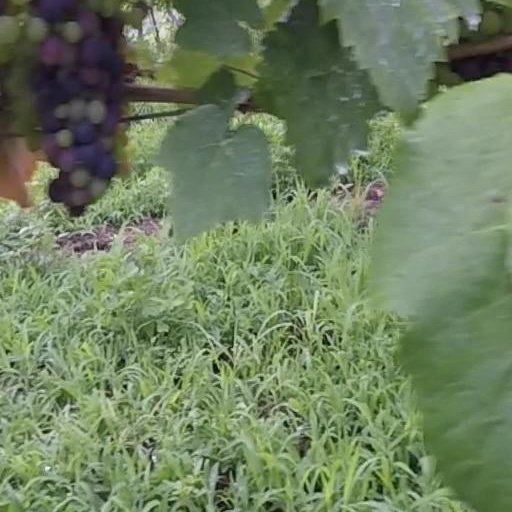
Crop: grape